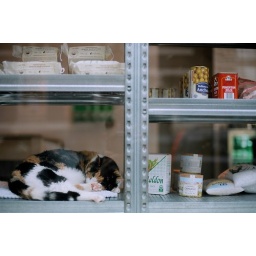
Napping cat in window